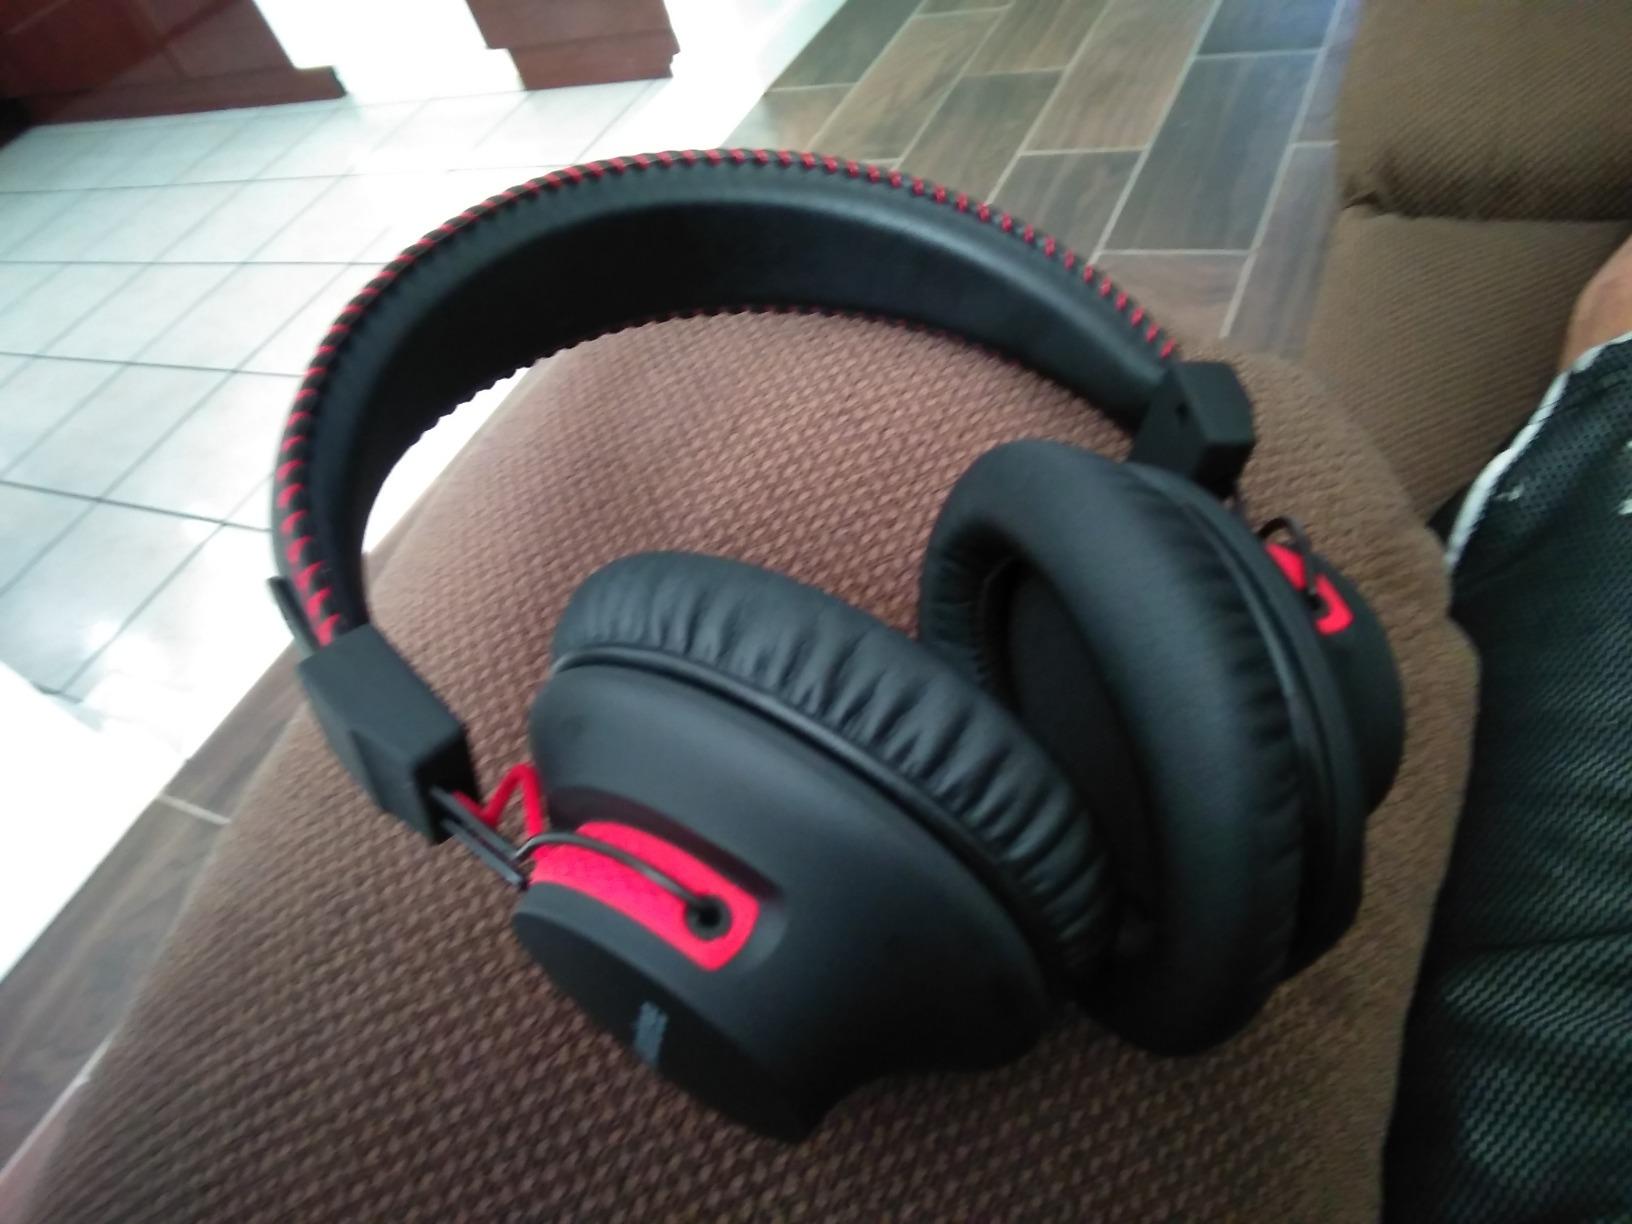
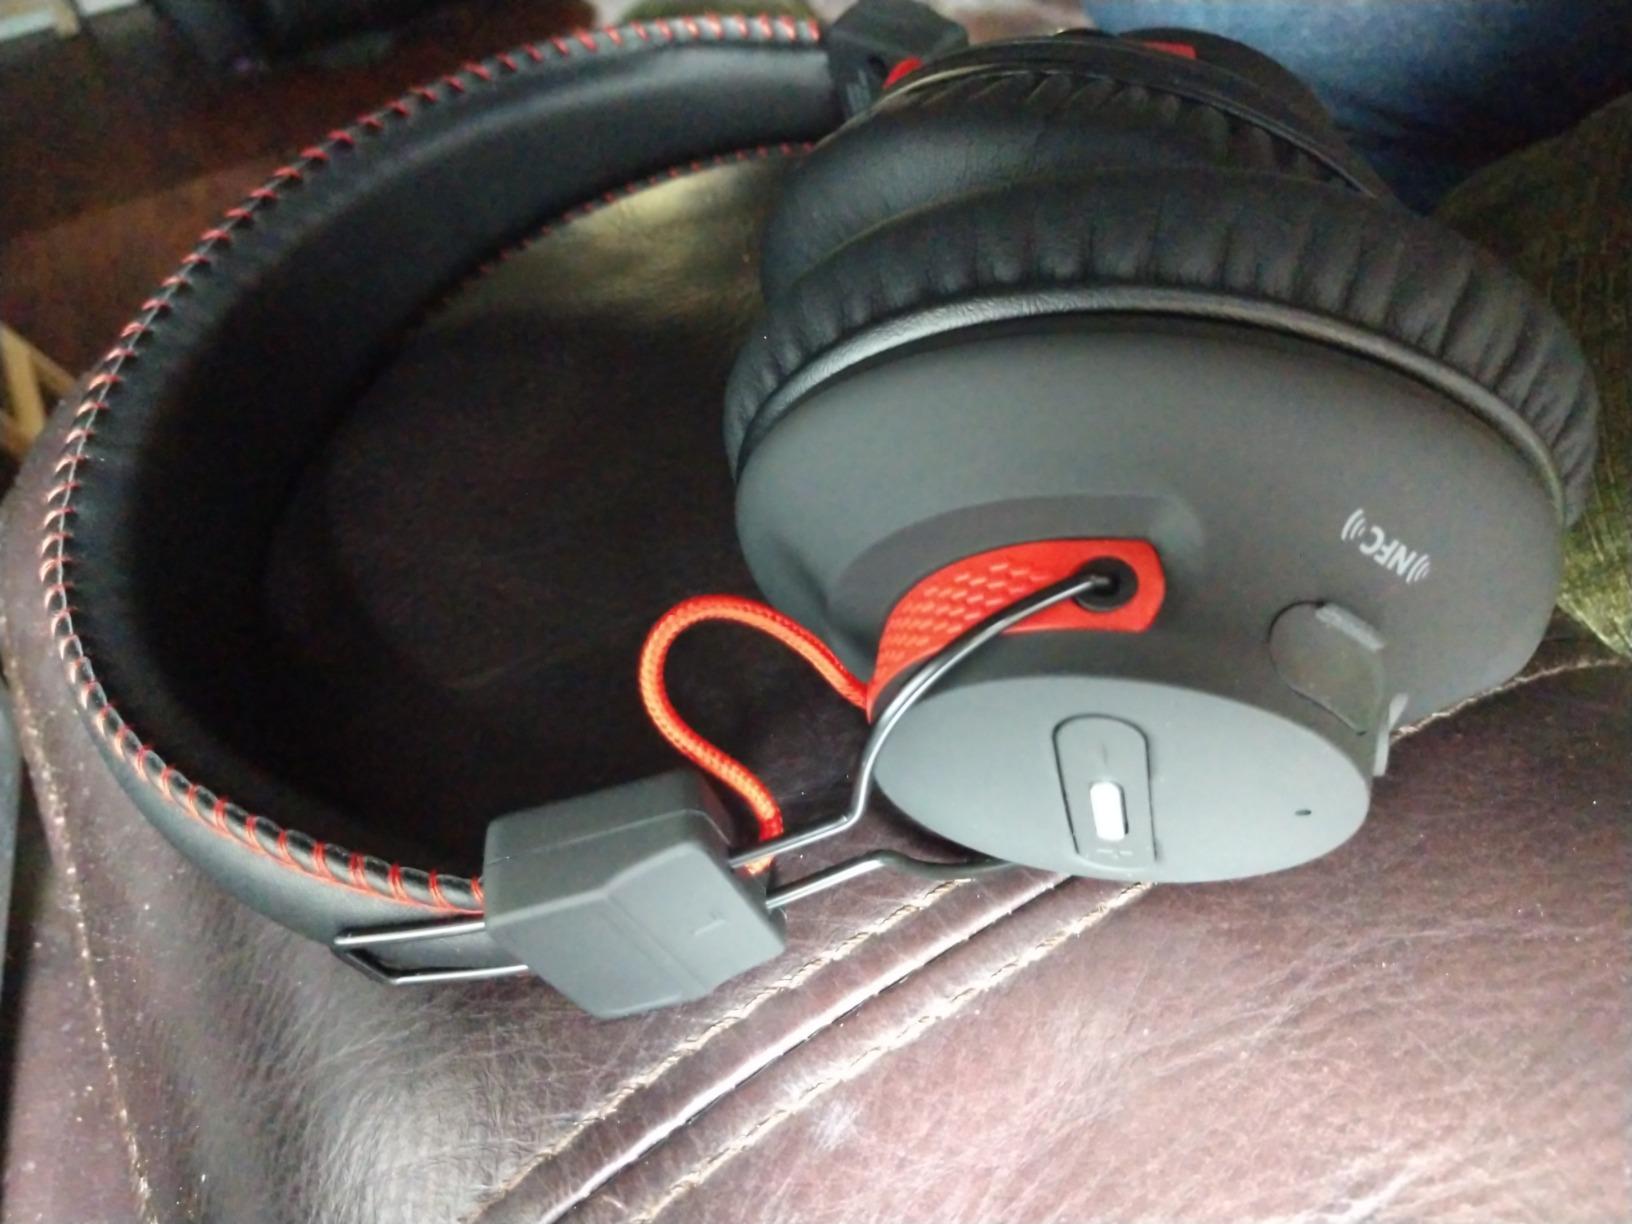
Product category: headphones
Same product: yes